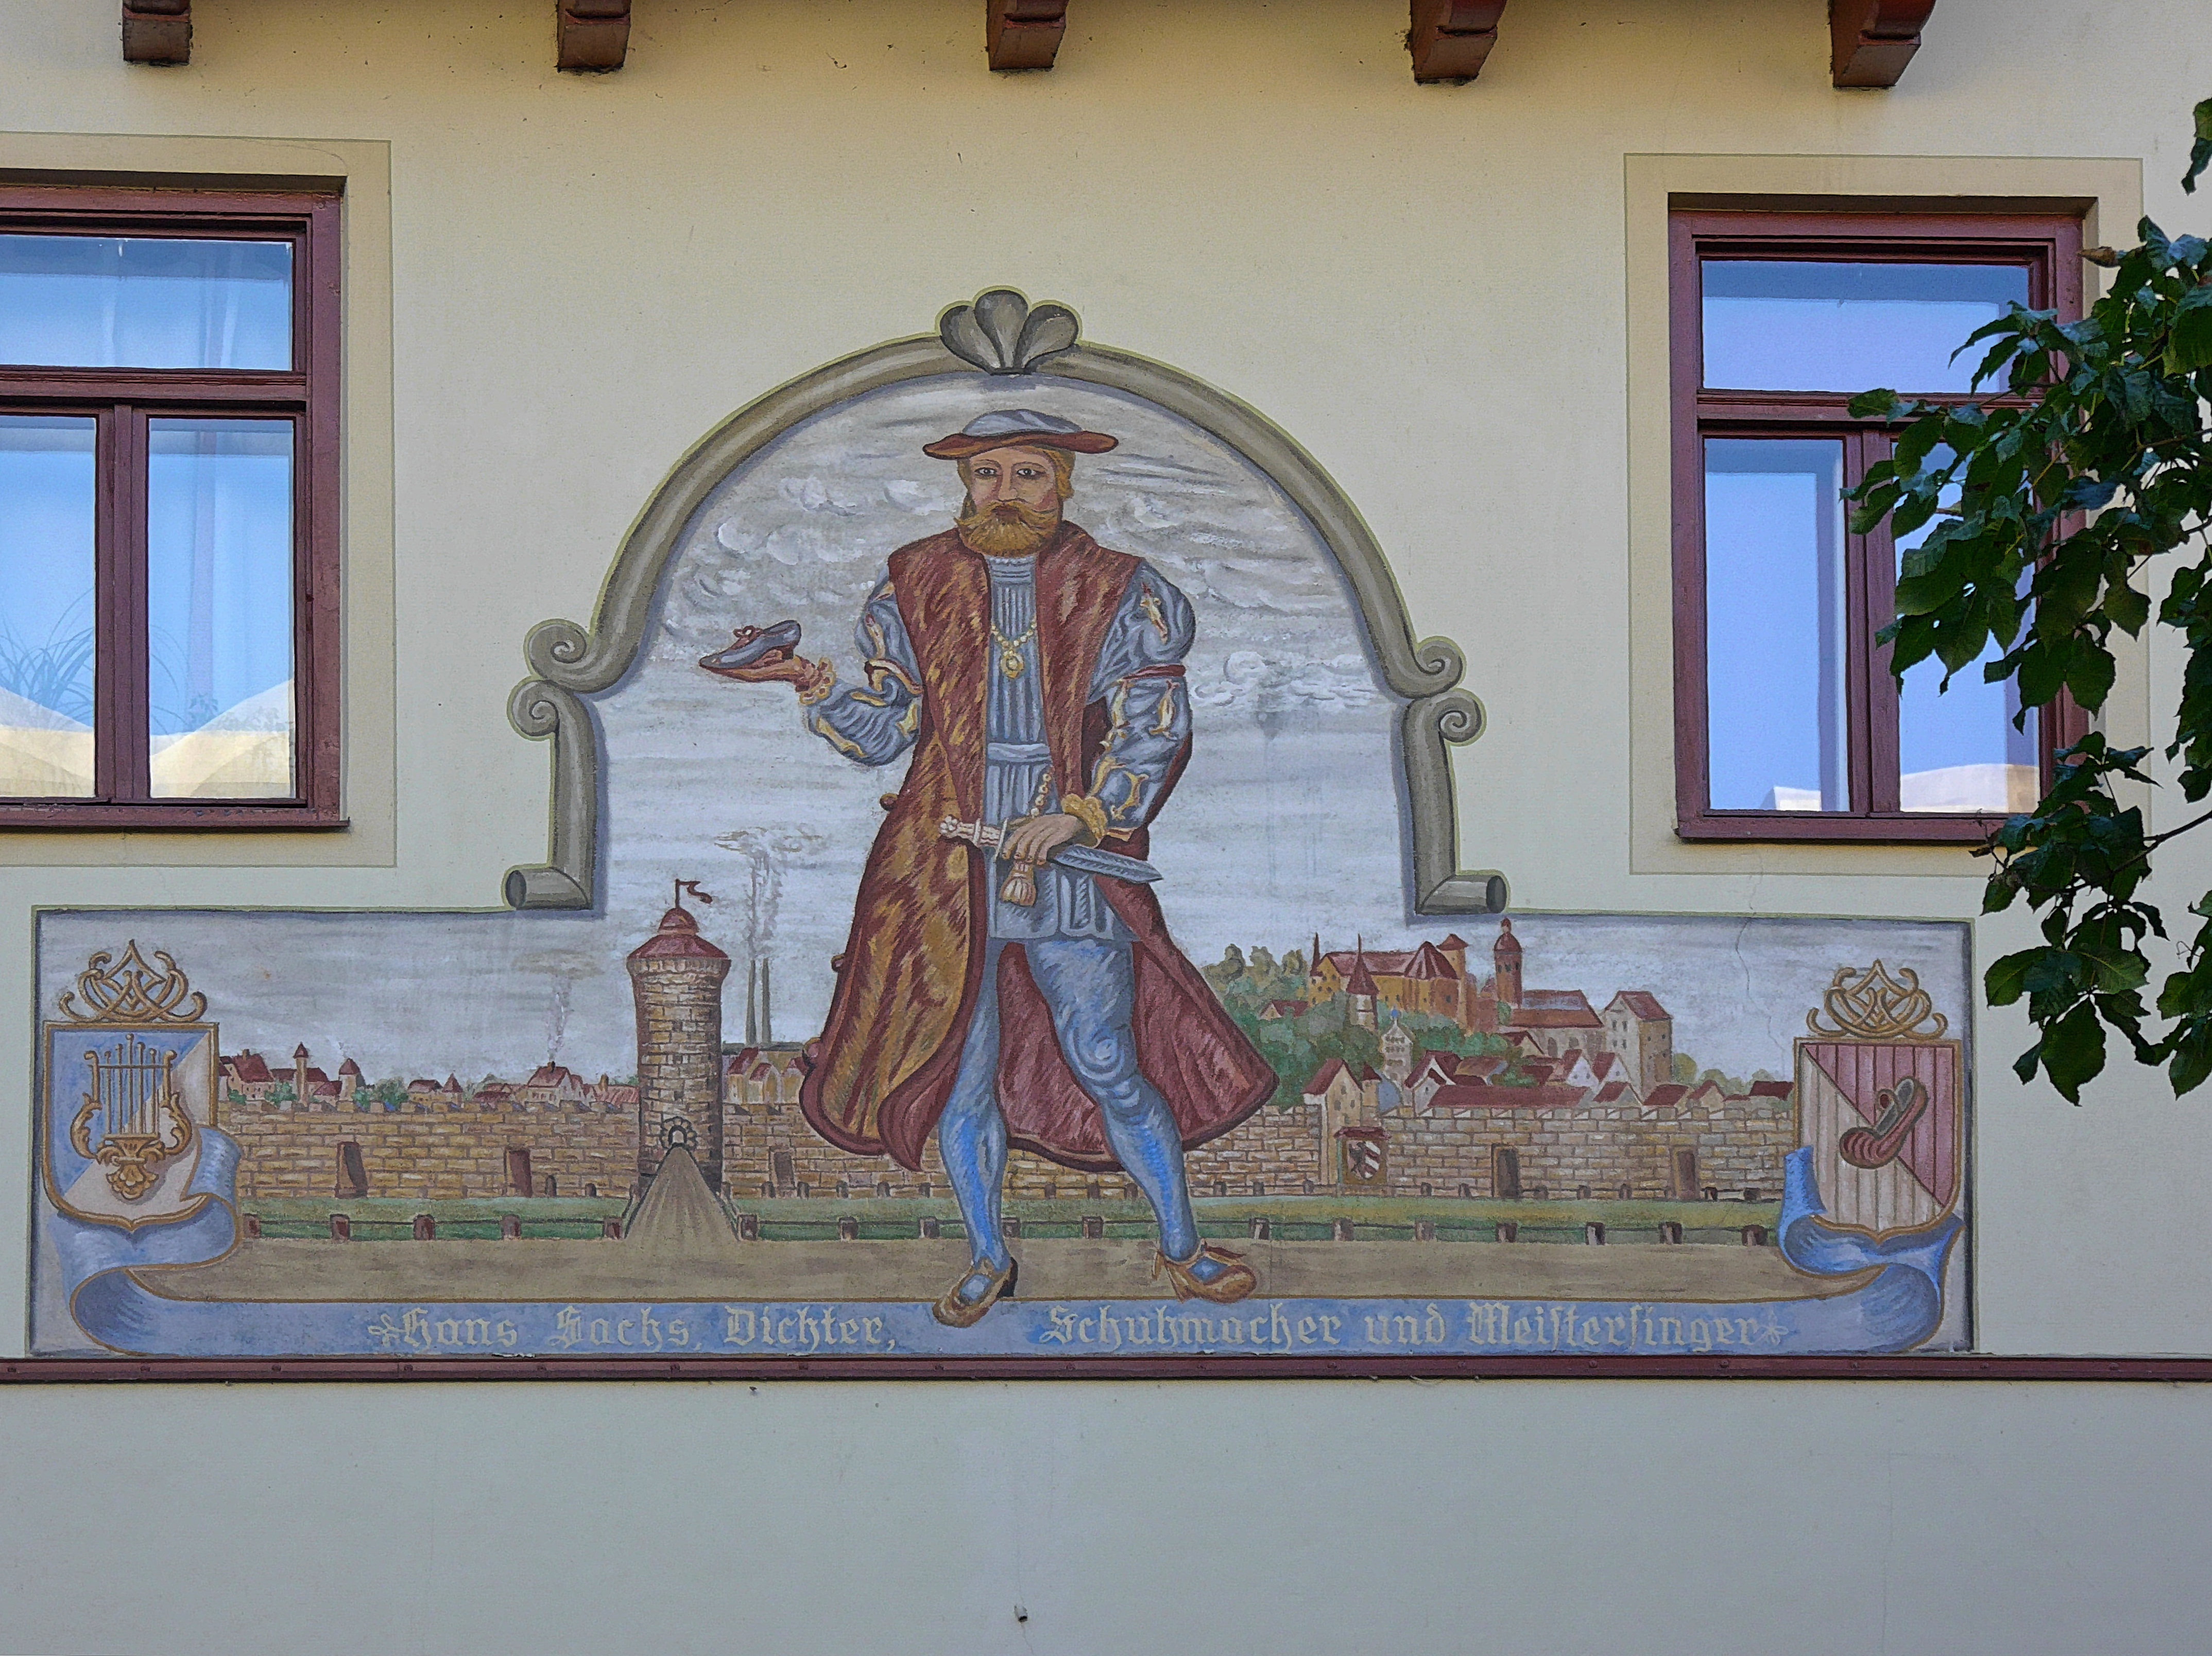
art, altar, mural, starnberg, l ftlmalerei, house picture